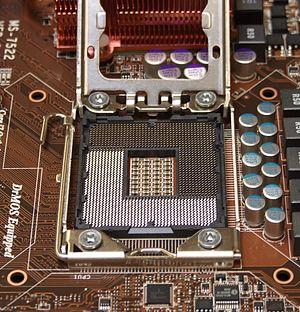
Le socket LGA 1366 est un socket destiné aux processeurs Intel. Le socket 1366 est une matrice de pastilles. Les processeurs pour socket 1366 comportent de petits connecteurs venant toucher des pins situés sur le socket.